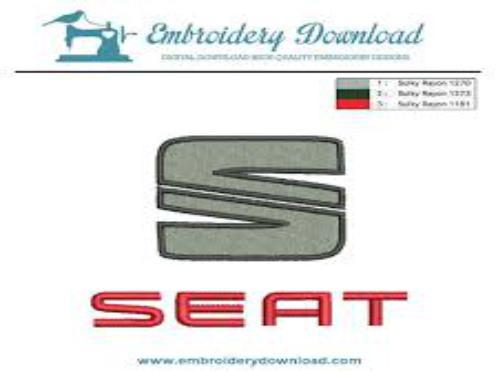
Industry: Transportation